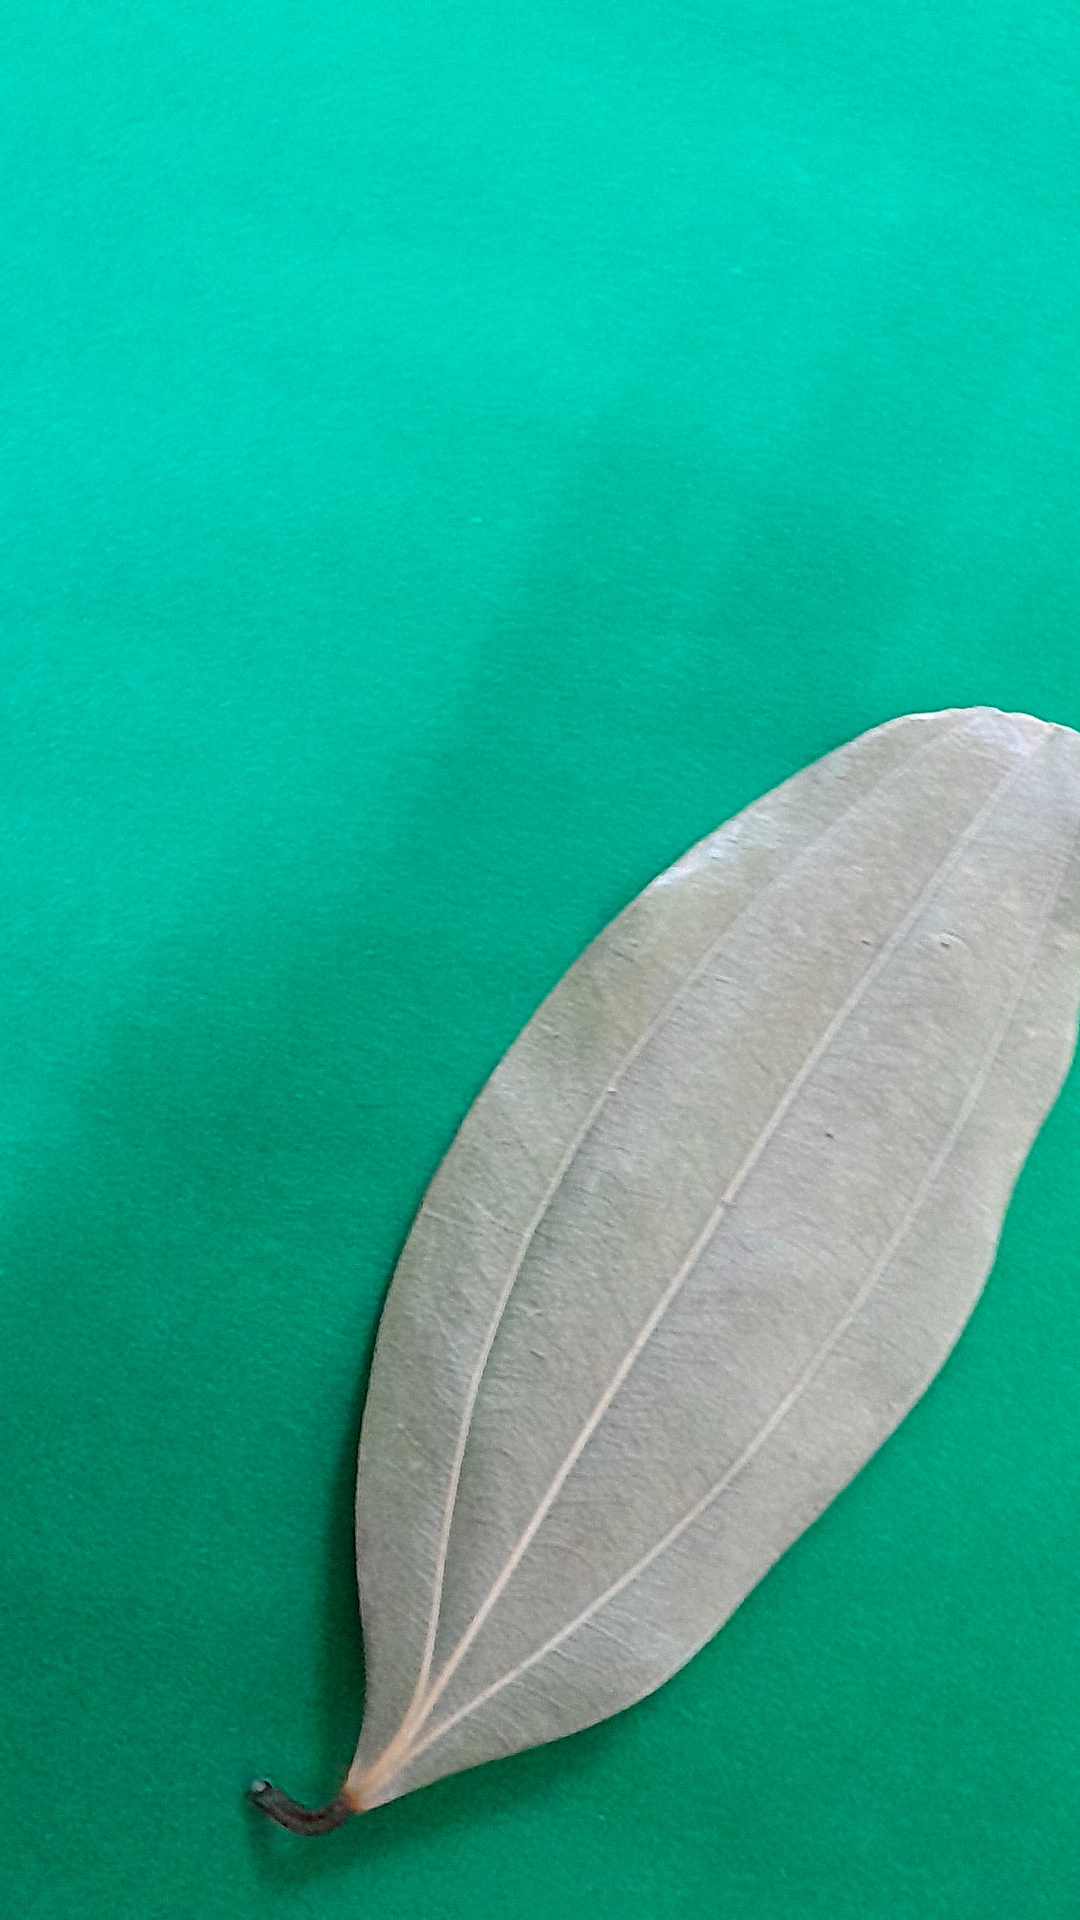
Label: Dry Leaf